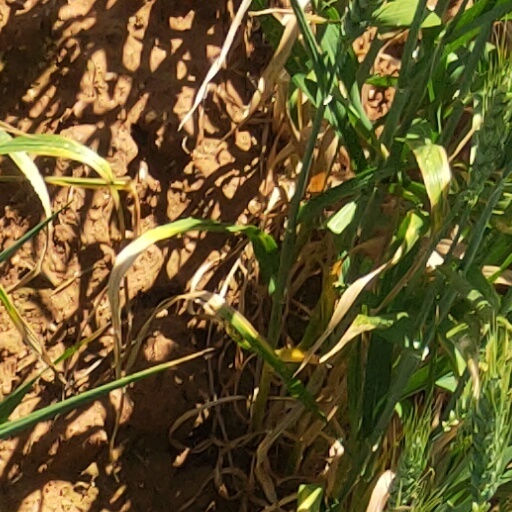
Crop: wheat